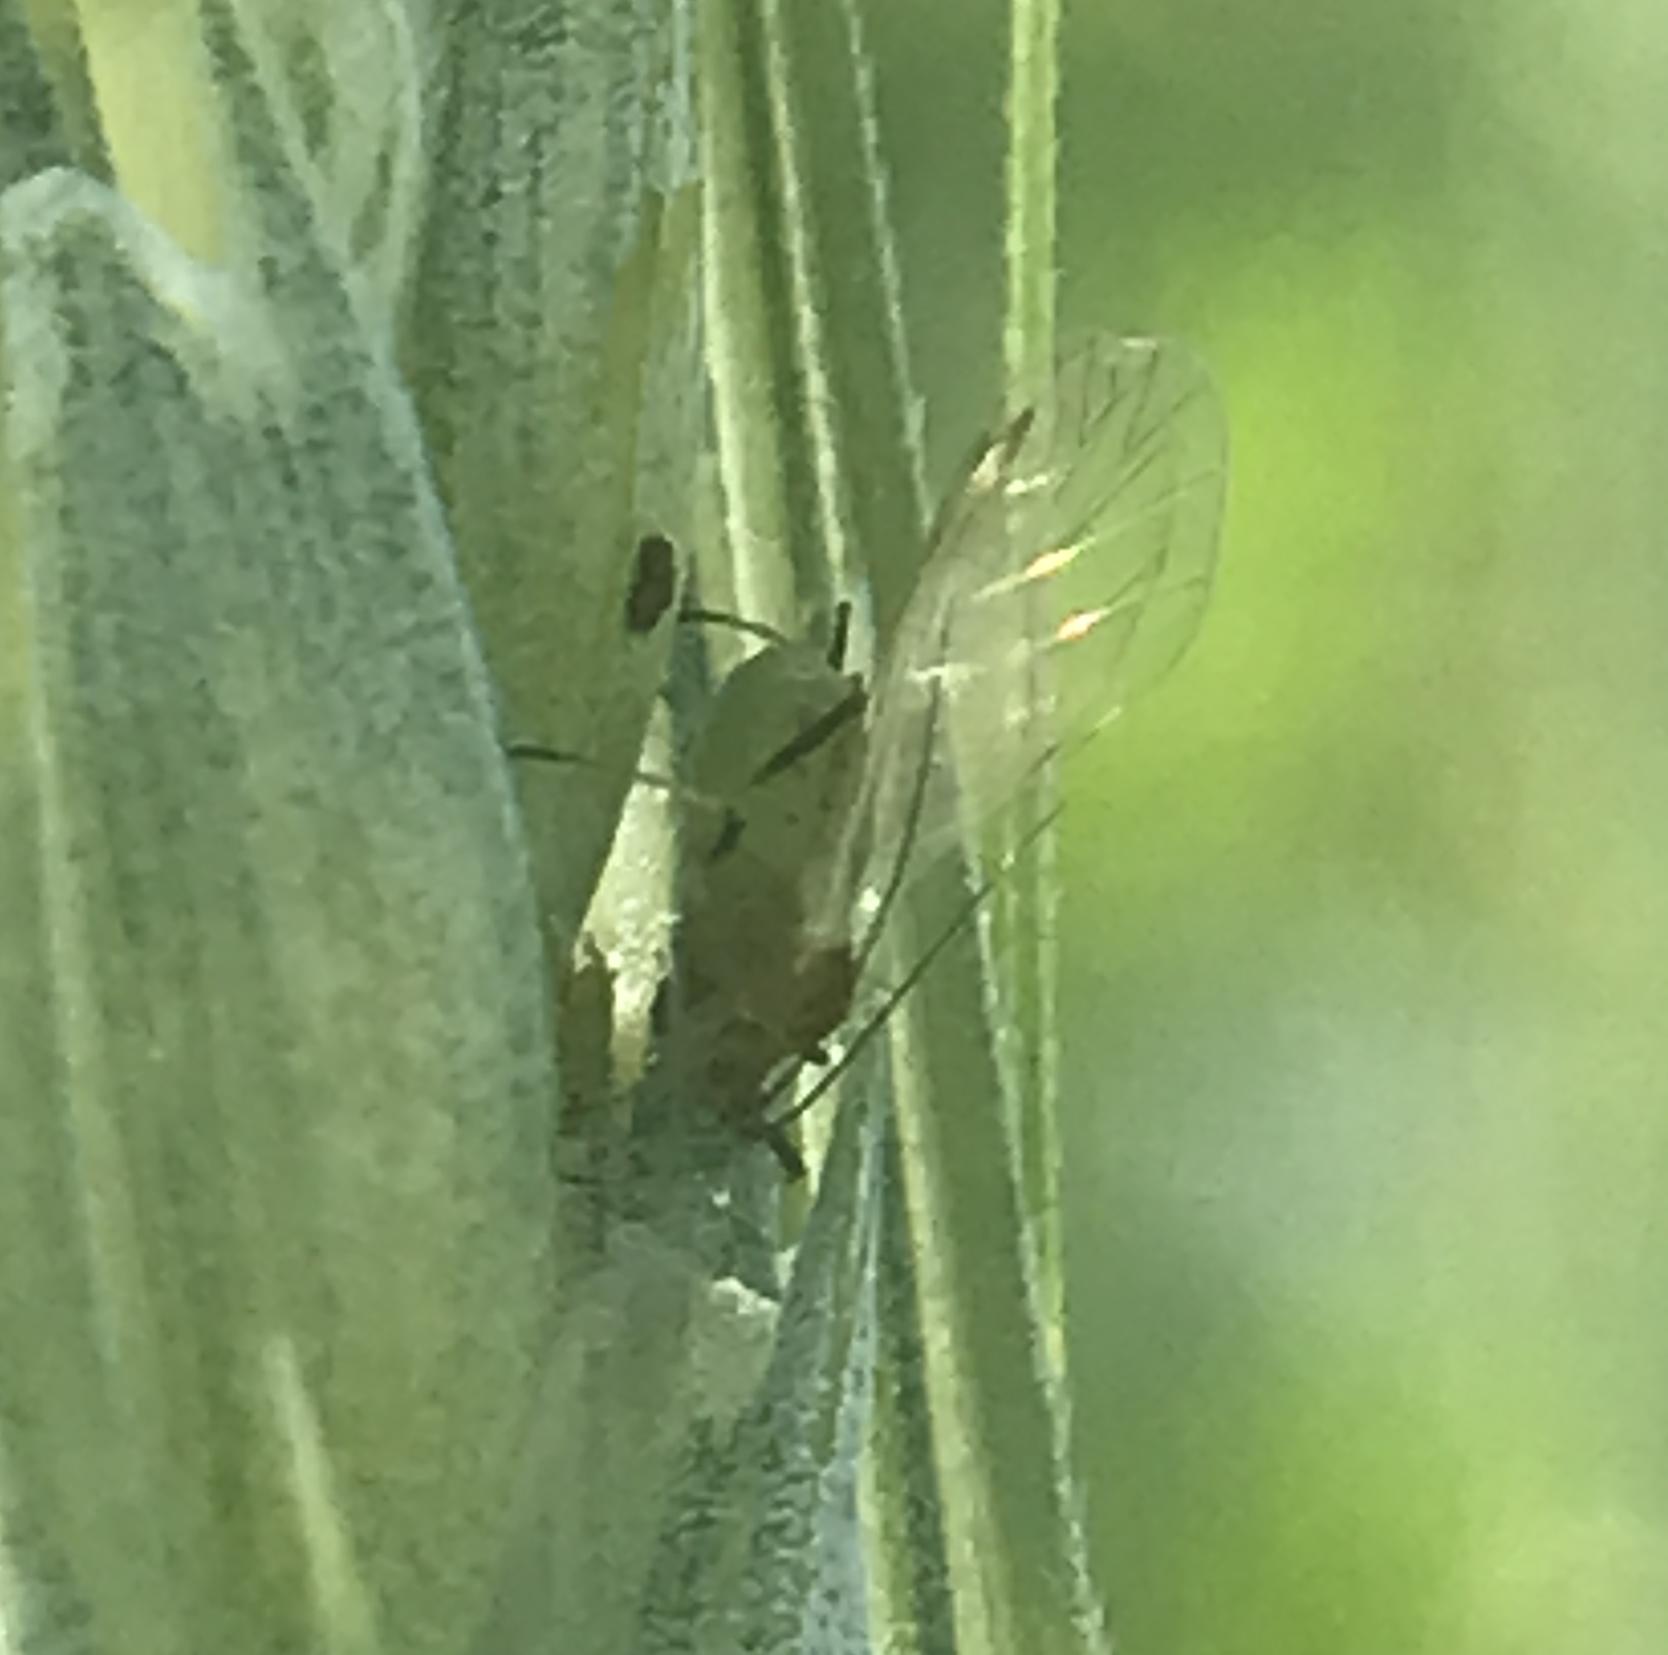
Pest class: english_grain_aphid